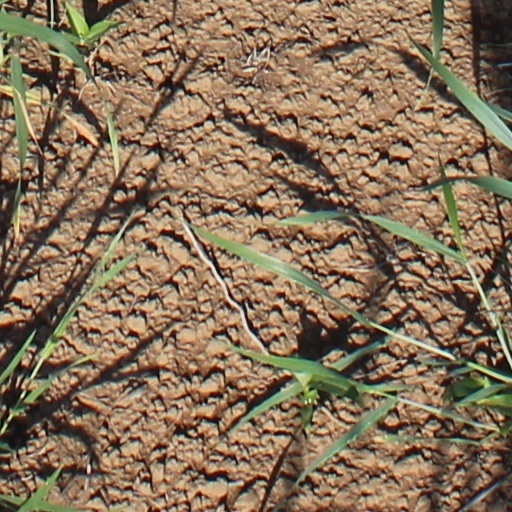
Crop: wheat